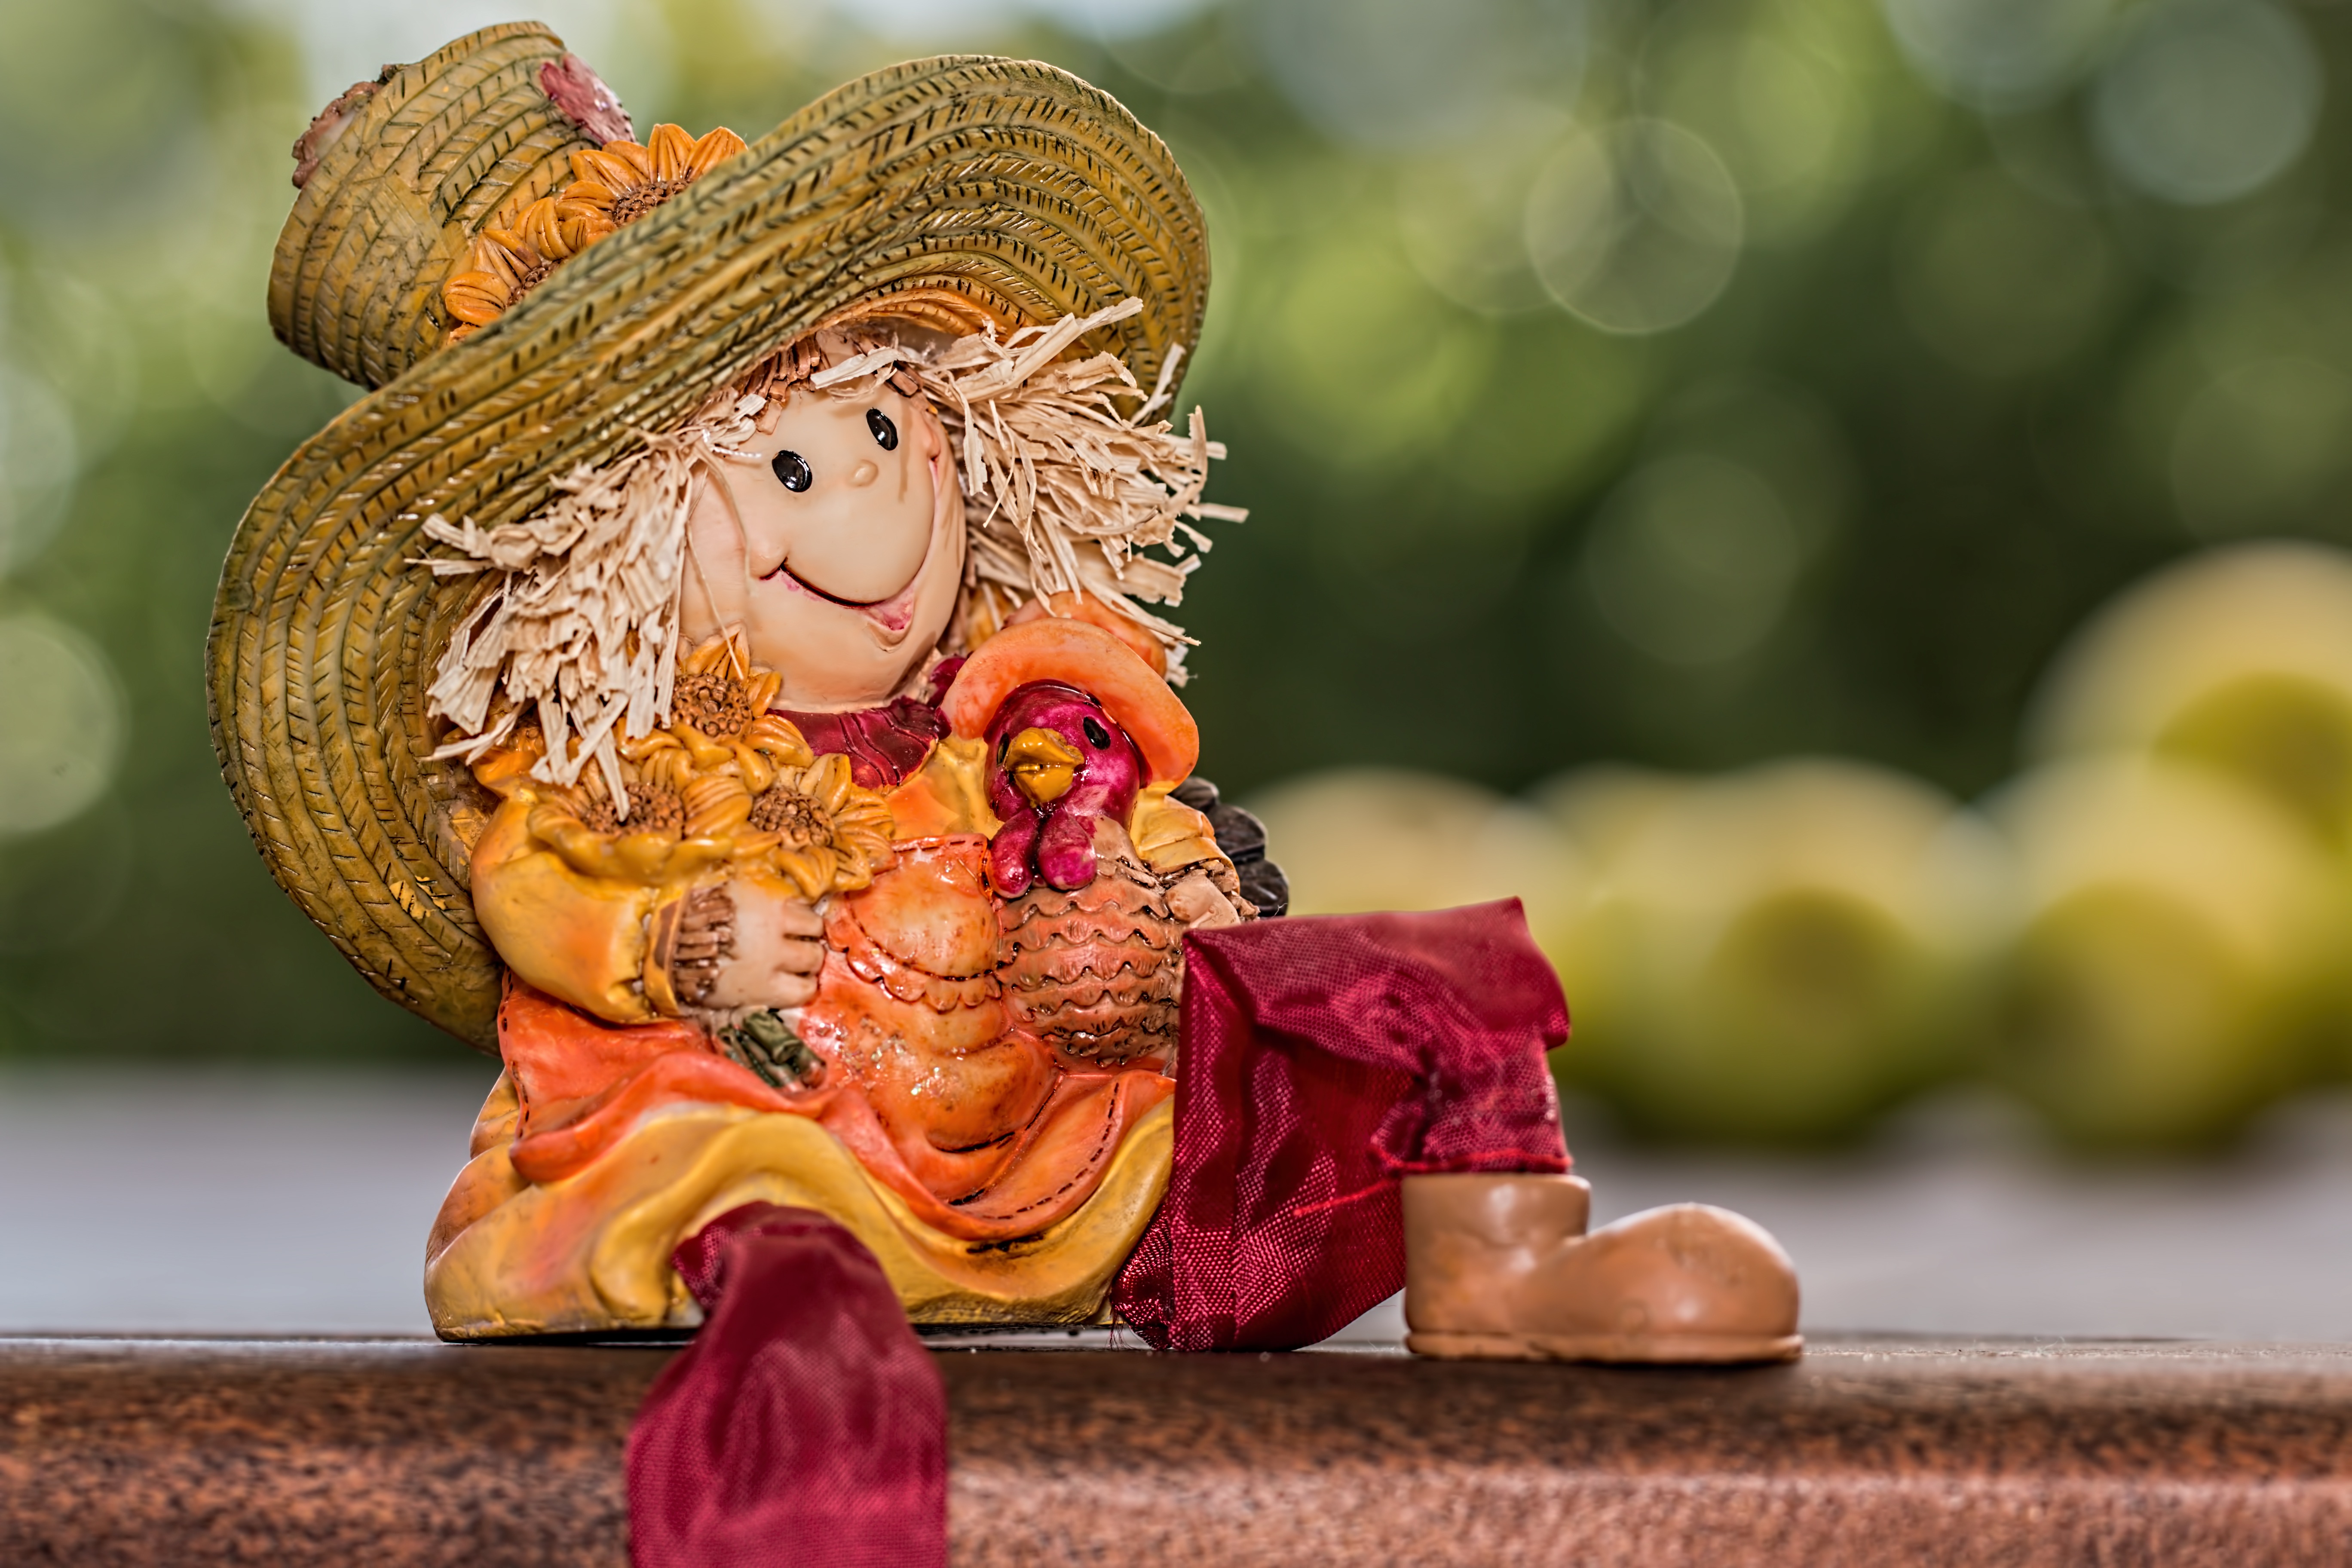
girl, farm, fruit, countryside, orchard, country, statue, green, harvest, autumn, agriculture, garden, healthy, toy, childhood, season, smiling, straw hat, happy, gardening, apples, relaxed, organic, farm girl, hillbilly